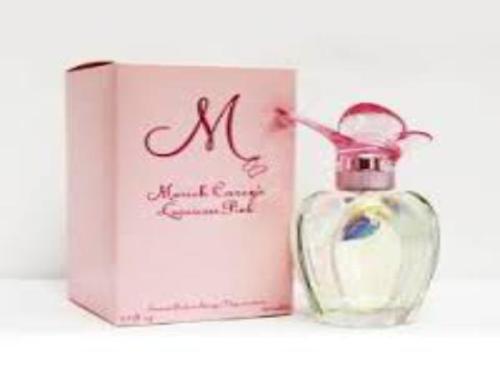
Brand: luscious pink
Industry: Clothes